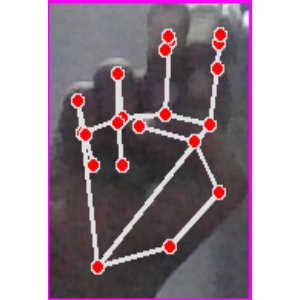
अक्षर: ह